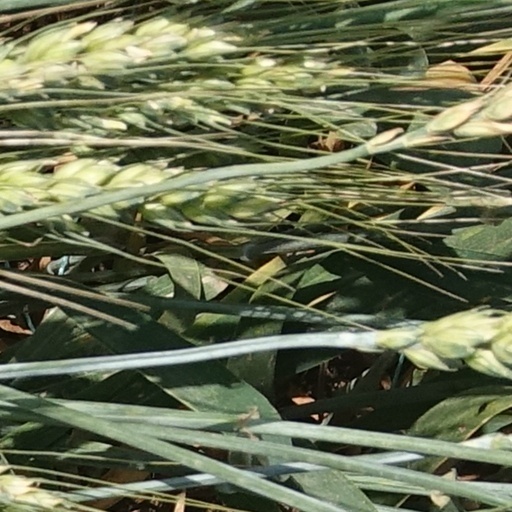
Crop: wheat